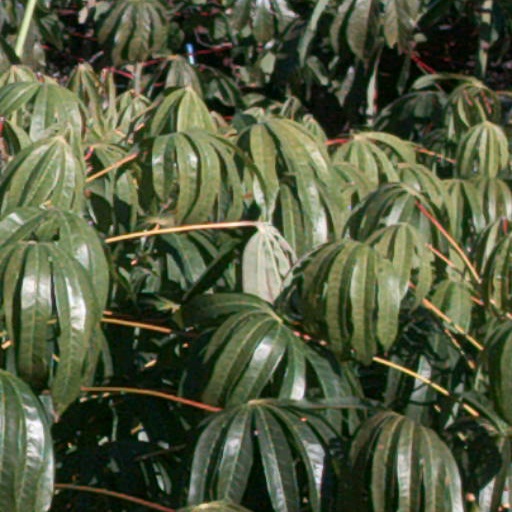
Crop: cassava